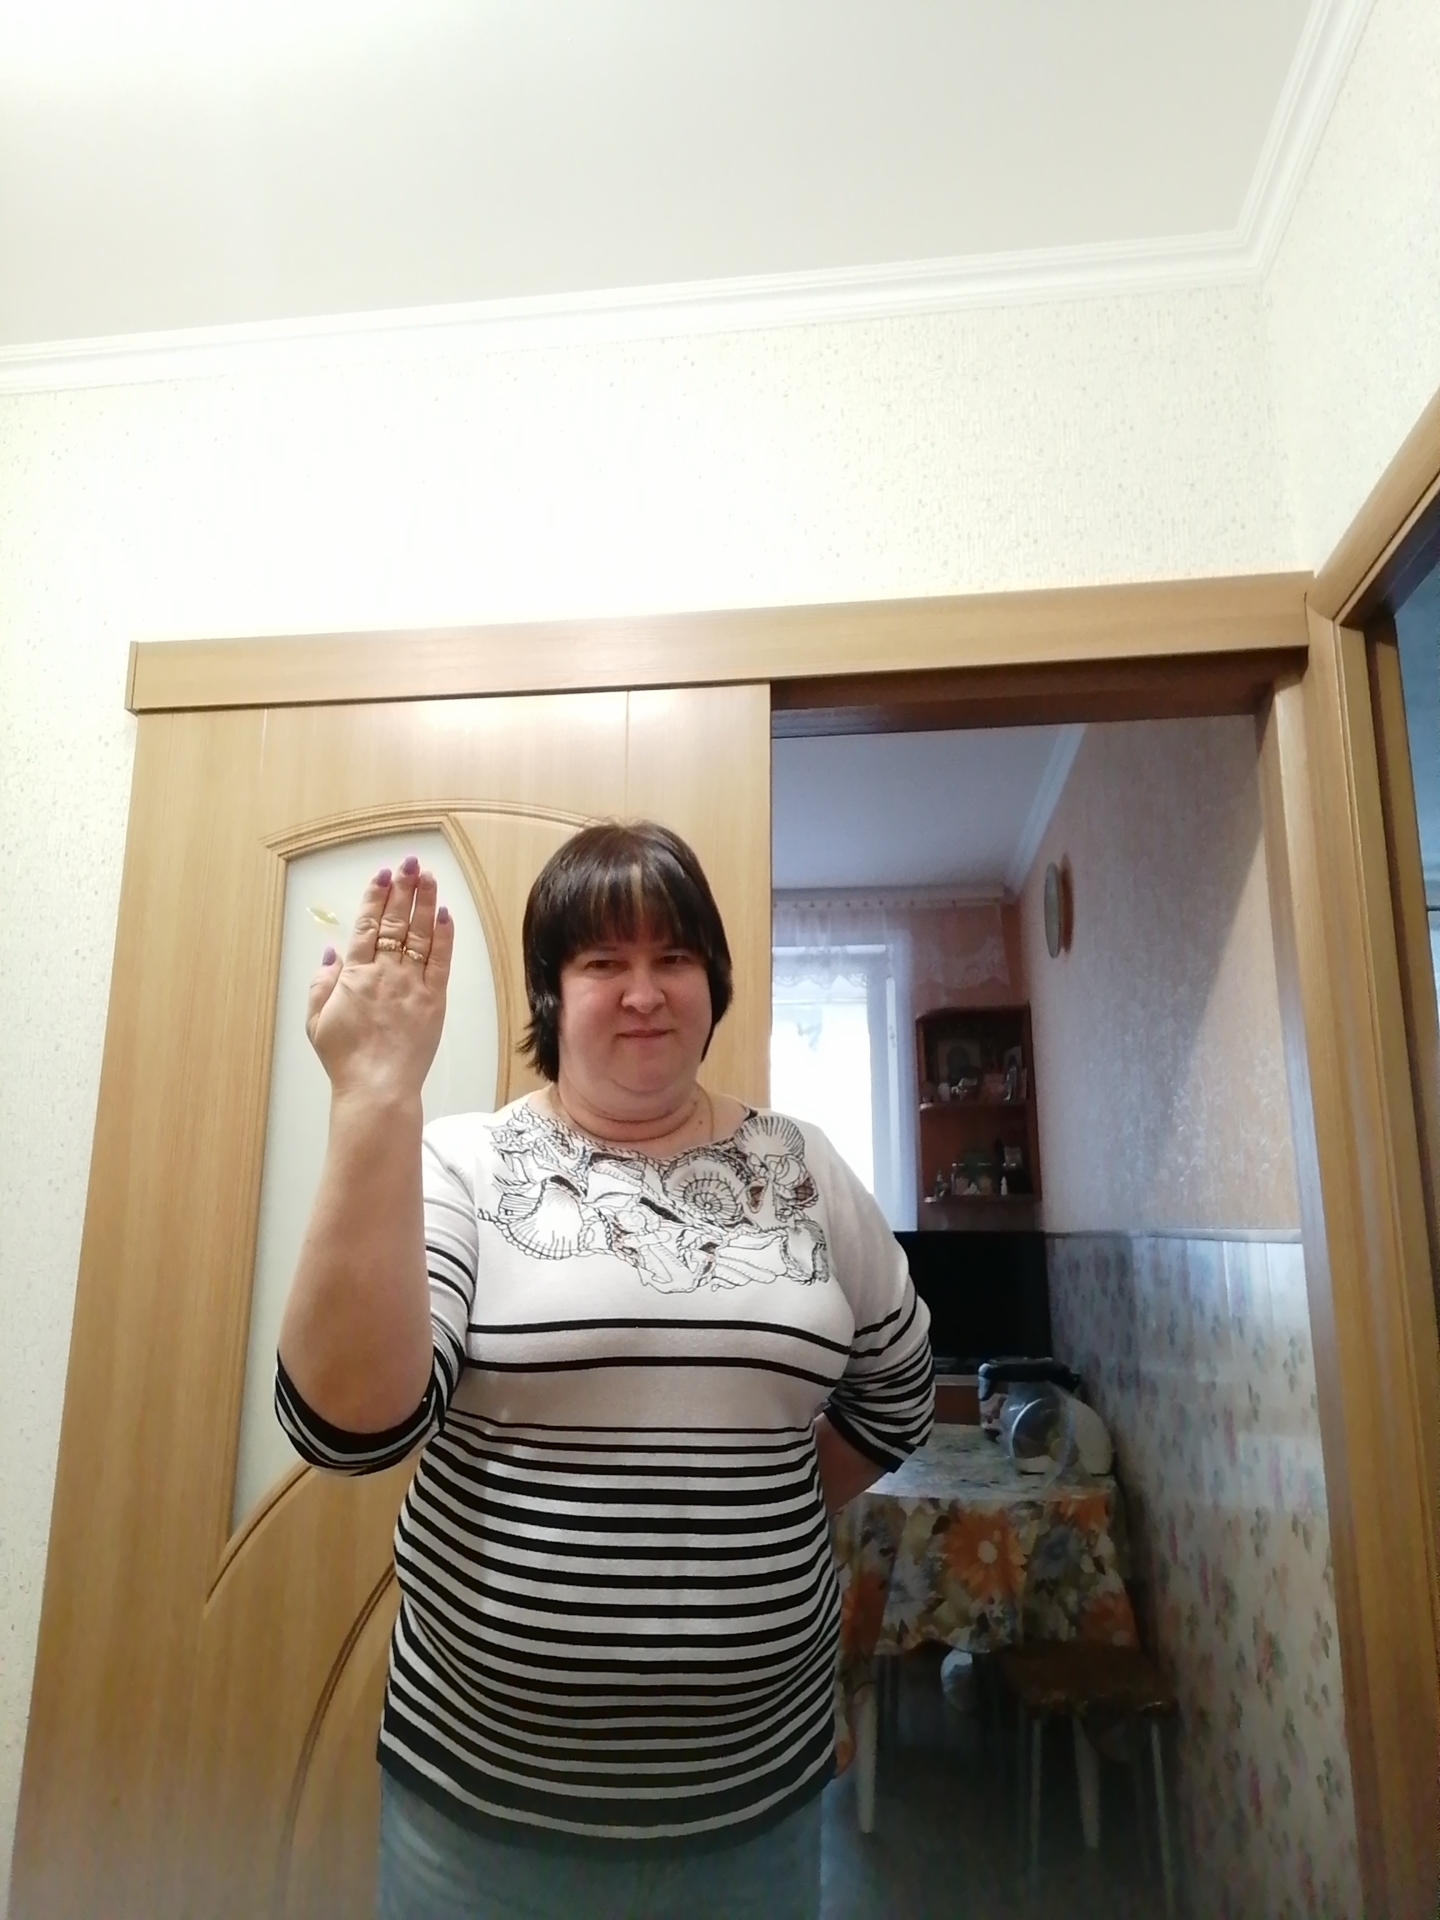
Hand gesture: stop_inverted